Tadeusz Machalski

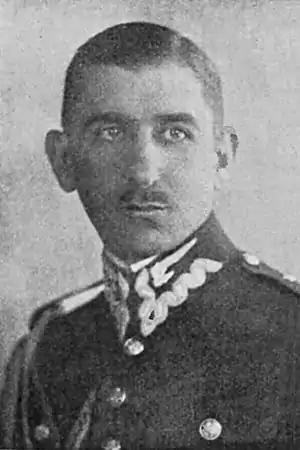

Tadeusz Machalski (1893–1983) was a Polish military officer and a diplomat. Serving in the Polish Army in the rank of captain, he took part in the Polish-Bolshevik War as a cavalry NCO. After the war he remained in the military and briefly commanded the Polish 7th Cavalry Regiment between June and September 1924. Dispatched to staff and training duties, he continued his career as one of cavalry instructors. He was also the author of several cavalry handbooks and numerous articles for the "Przegląd kawaleryjski" (Cavalry Review) monthly